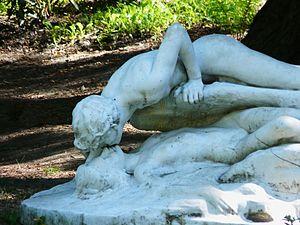
Détail de la statue du Baiser à la Source, œuvre d'Henri Coutheillas, parc du casino de Bagnères-de-Luchon, Haute-Garonne, France.